Spring Garden Street station

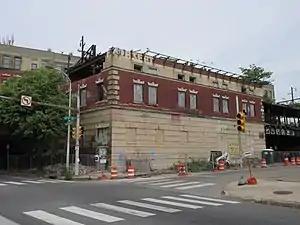
The abandoned station in May 2021

Spring Garden Street station was a train station in the Poplar neighborhood of Philadelphia, United States. It was built by the Reading Railroad and located on the Reading Viaduct. Service to Spring Garden Street ended in 1984 with the opening of the Center City Commuter Connection, which bypassed the Reading Terminal, and the building was demolished in 2021.